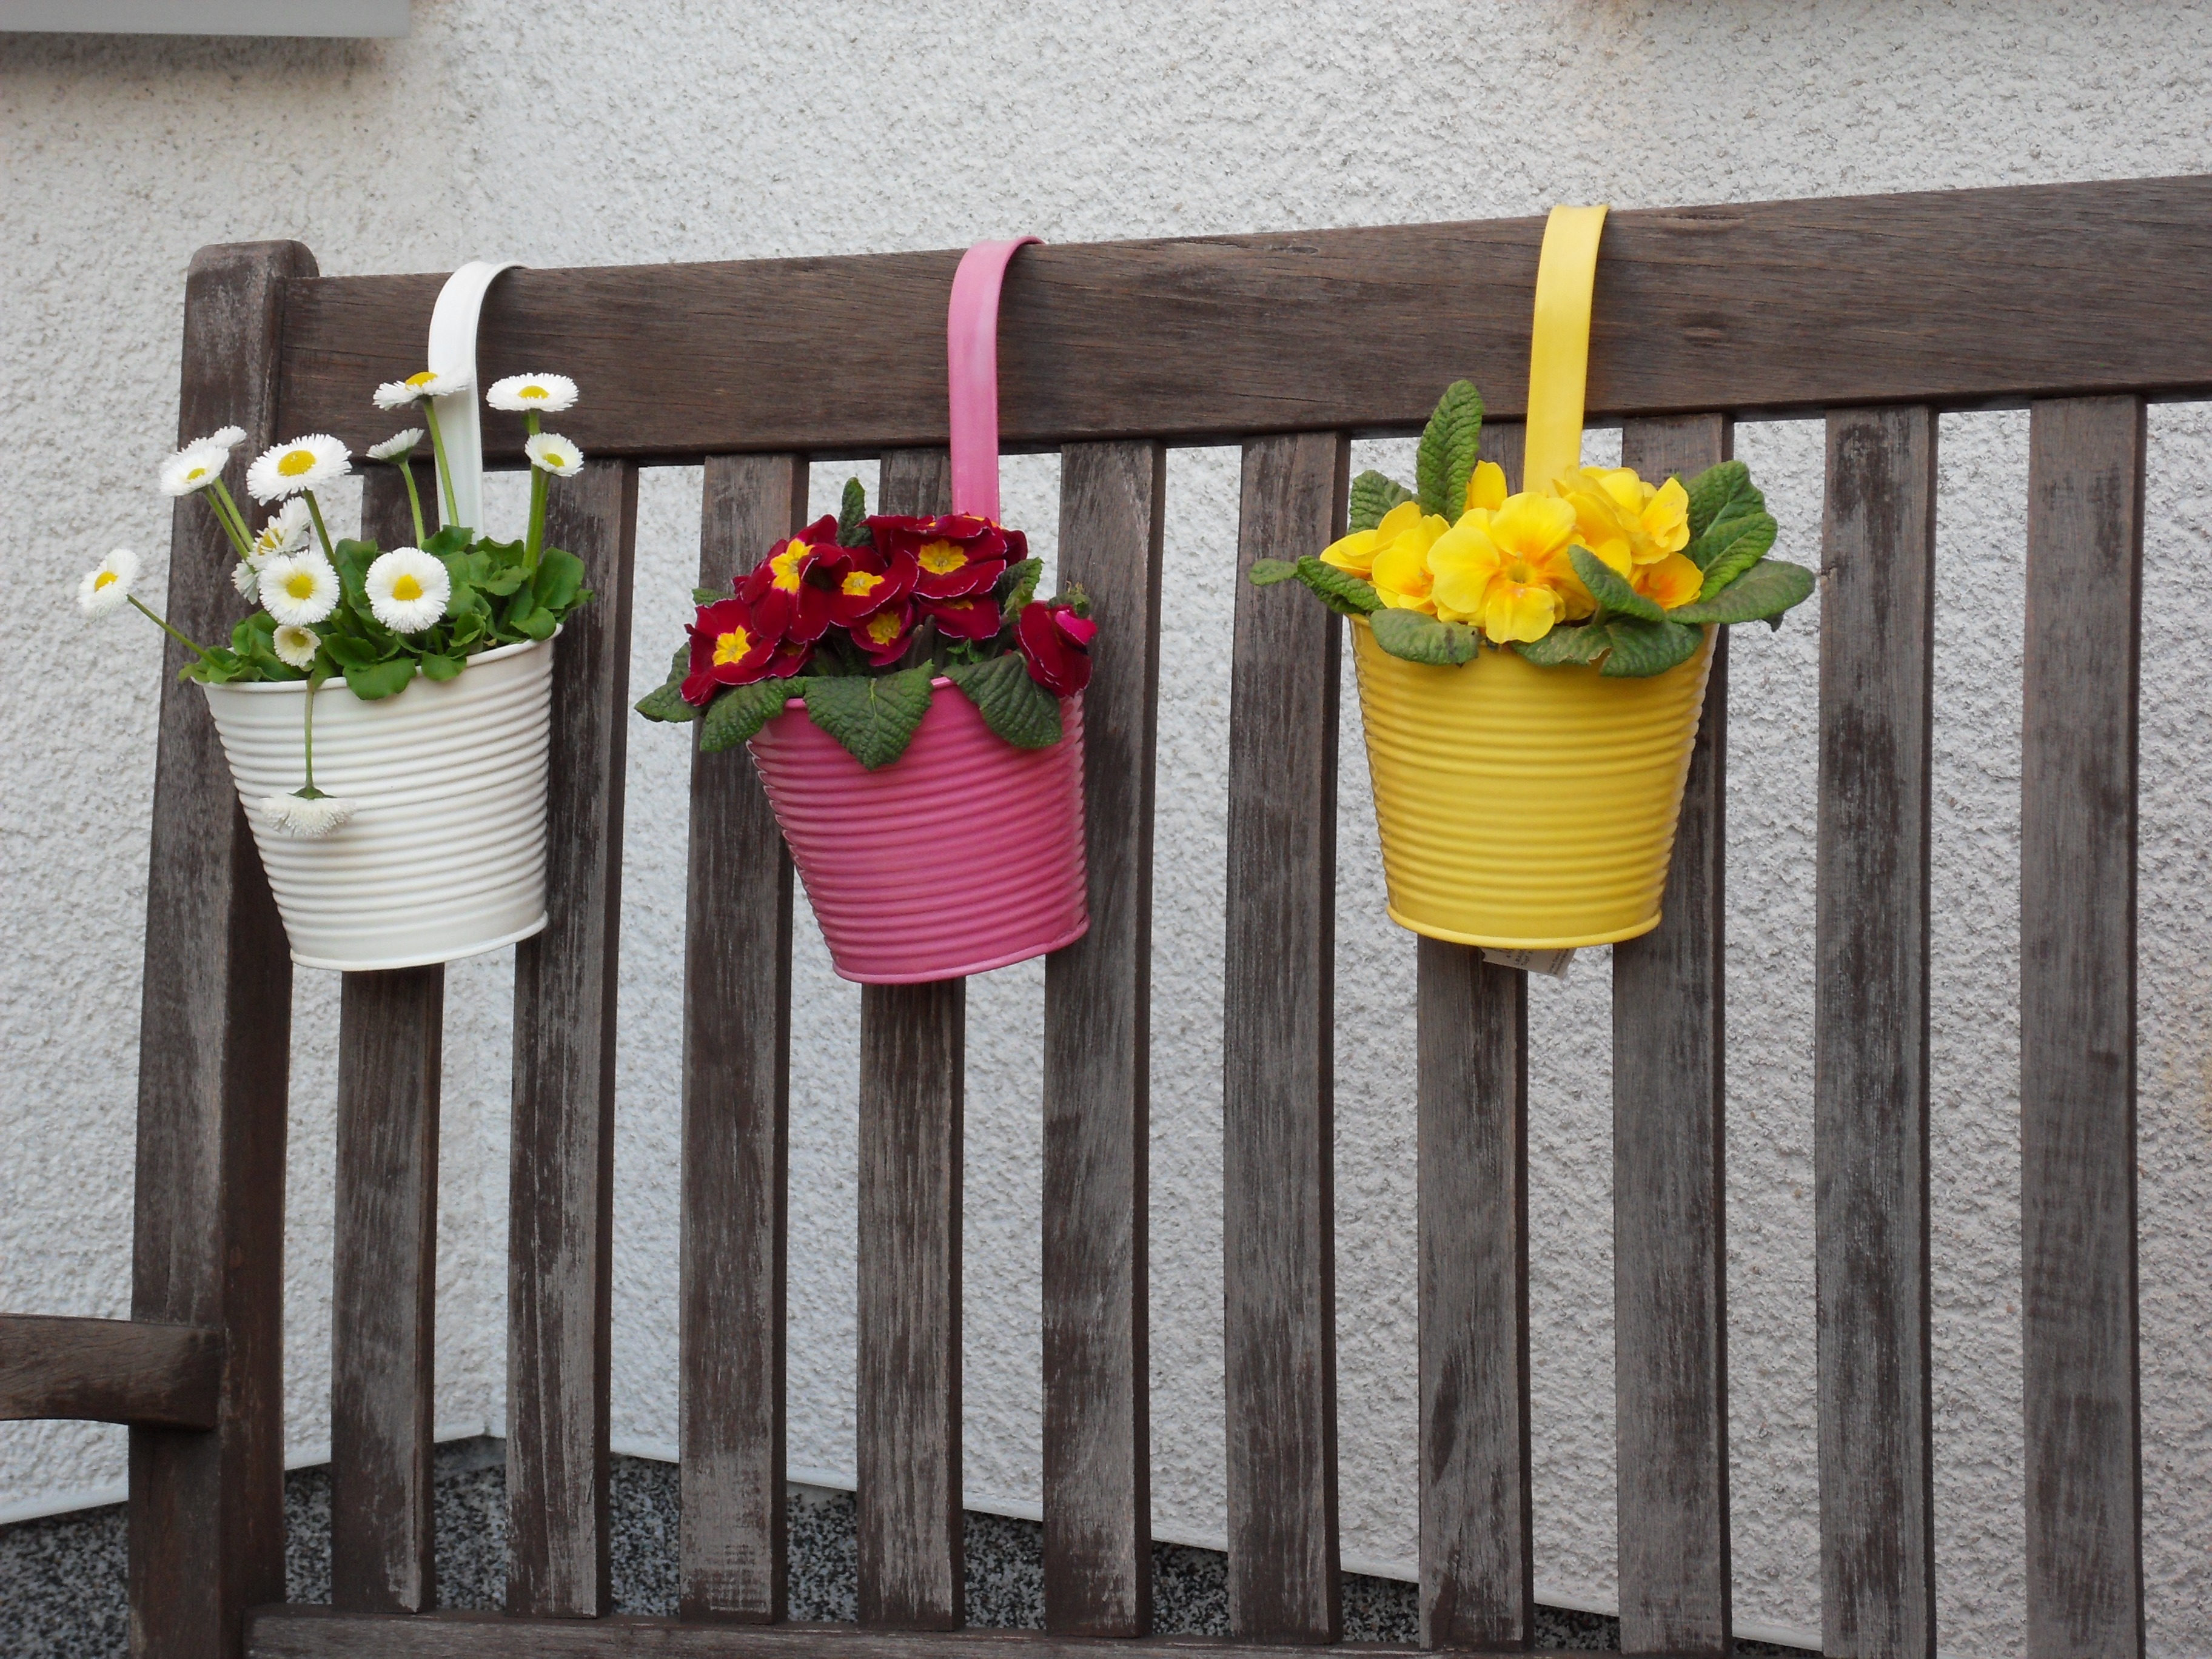
table, flower, decoration, spring, furniture, yellow, potted plant, flowers, flower pot, plant pot, flowerpot, floristry